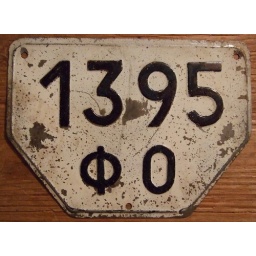
Large tractor plate from Orel, Russia 1980 series. Pre 1980 series tractors were issued smaller plates in black on yellow.